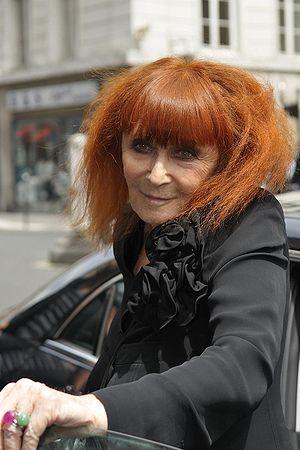
La couturière Sonia Rykiel au défilé de la collection haute couture automne-hiver 2009/2010 de Jean-Paul Gaultier à Paris le 6 juillet 2009.
Sonia Rykiel, née Sonia Flis le 25 mai 1930 à Paris et morte le 25 août 2016 dans sa ville natale, est une grande couturière et designer française. Fondatrice de la maison de couture Sonia Rykiel, surnommée « la reine du tricot », inventrice de la « démode », elle a fait l'apologie du noir et des rayures, inventé les coutures à l'envers, l'absence d'ourlets et de doublures, les premiers joggings sophistiqués en velours, les messages inscrits et surtout la maille qui épouse le corps des femmes.
Les expressions Roumains de France ou diaspora roumaine en France désignent des personnes nées en Roumanie et vivant en France.